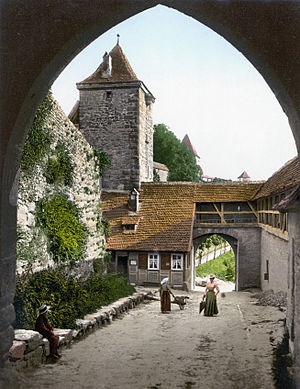
Rothenburg ob der Tauber / Geografi / Nabokommuner
Kobolzeller Tor omkring 1900
Rothenburg ob der Tauber er en by i Landkreis Ansbach i Regierungsbezirk Mittelfranken i den tyske delstat Bayern. Indtil 1803 var den en Freie Reichsstadt fri rigsstad og er med sin gamle bydel et velkendt turistmål.